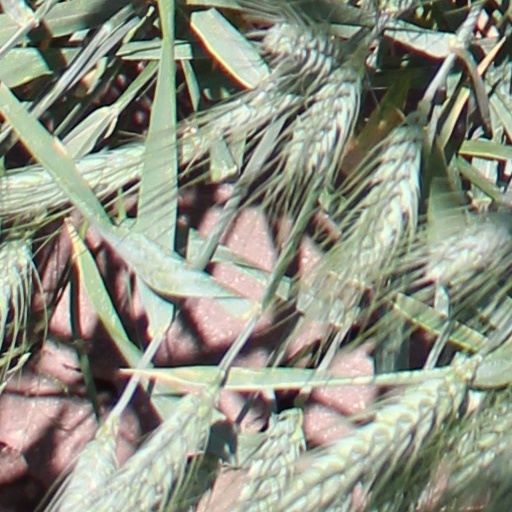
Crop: wheat